China–Brazil Earth Resources Satellite program

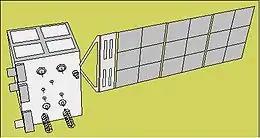
Line drawing of the CBERS/ZY-1 spacecraft

The China–Brazil Earth Resources Satellite program (CBERS) is a technological cooperation program between Brazil and China which develops and operates Earth observation satellites.